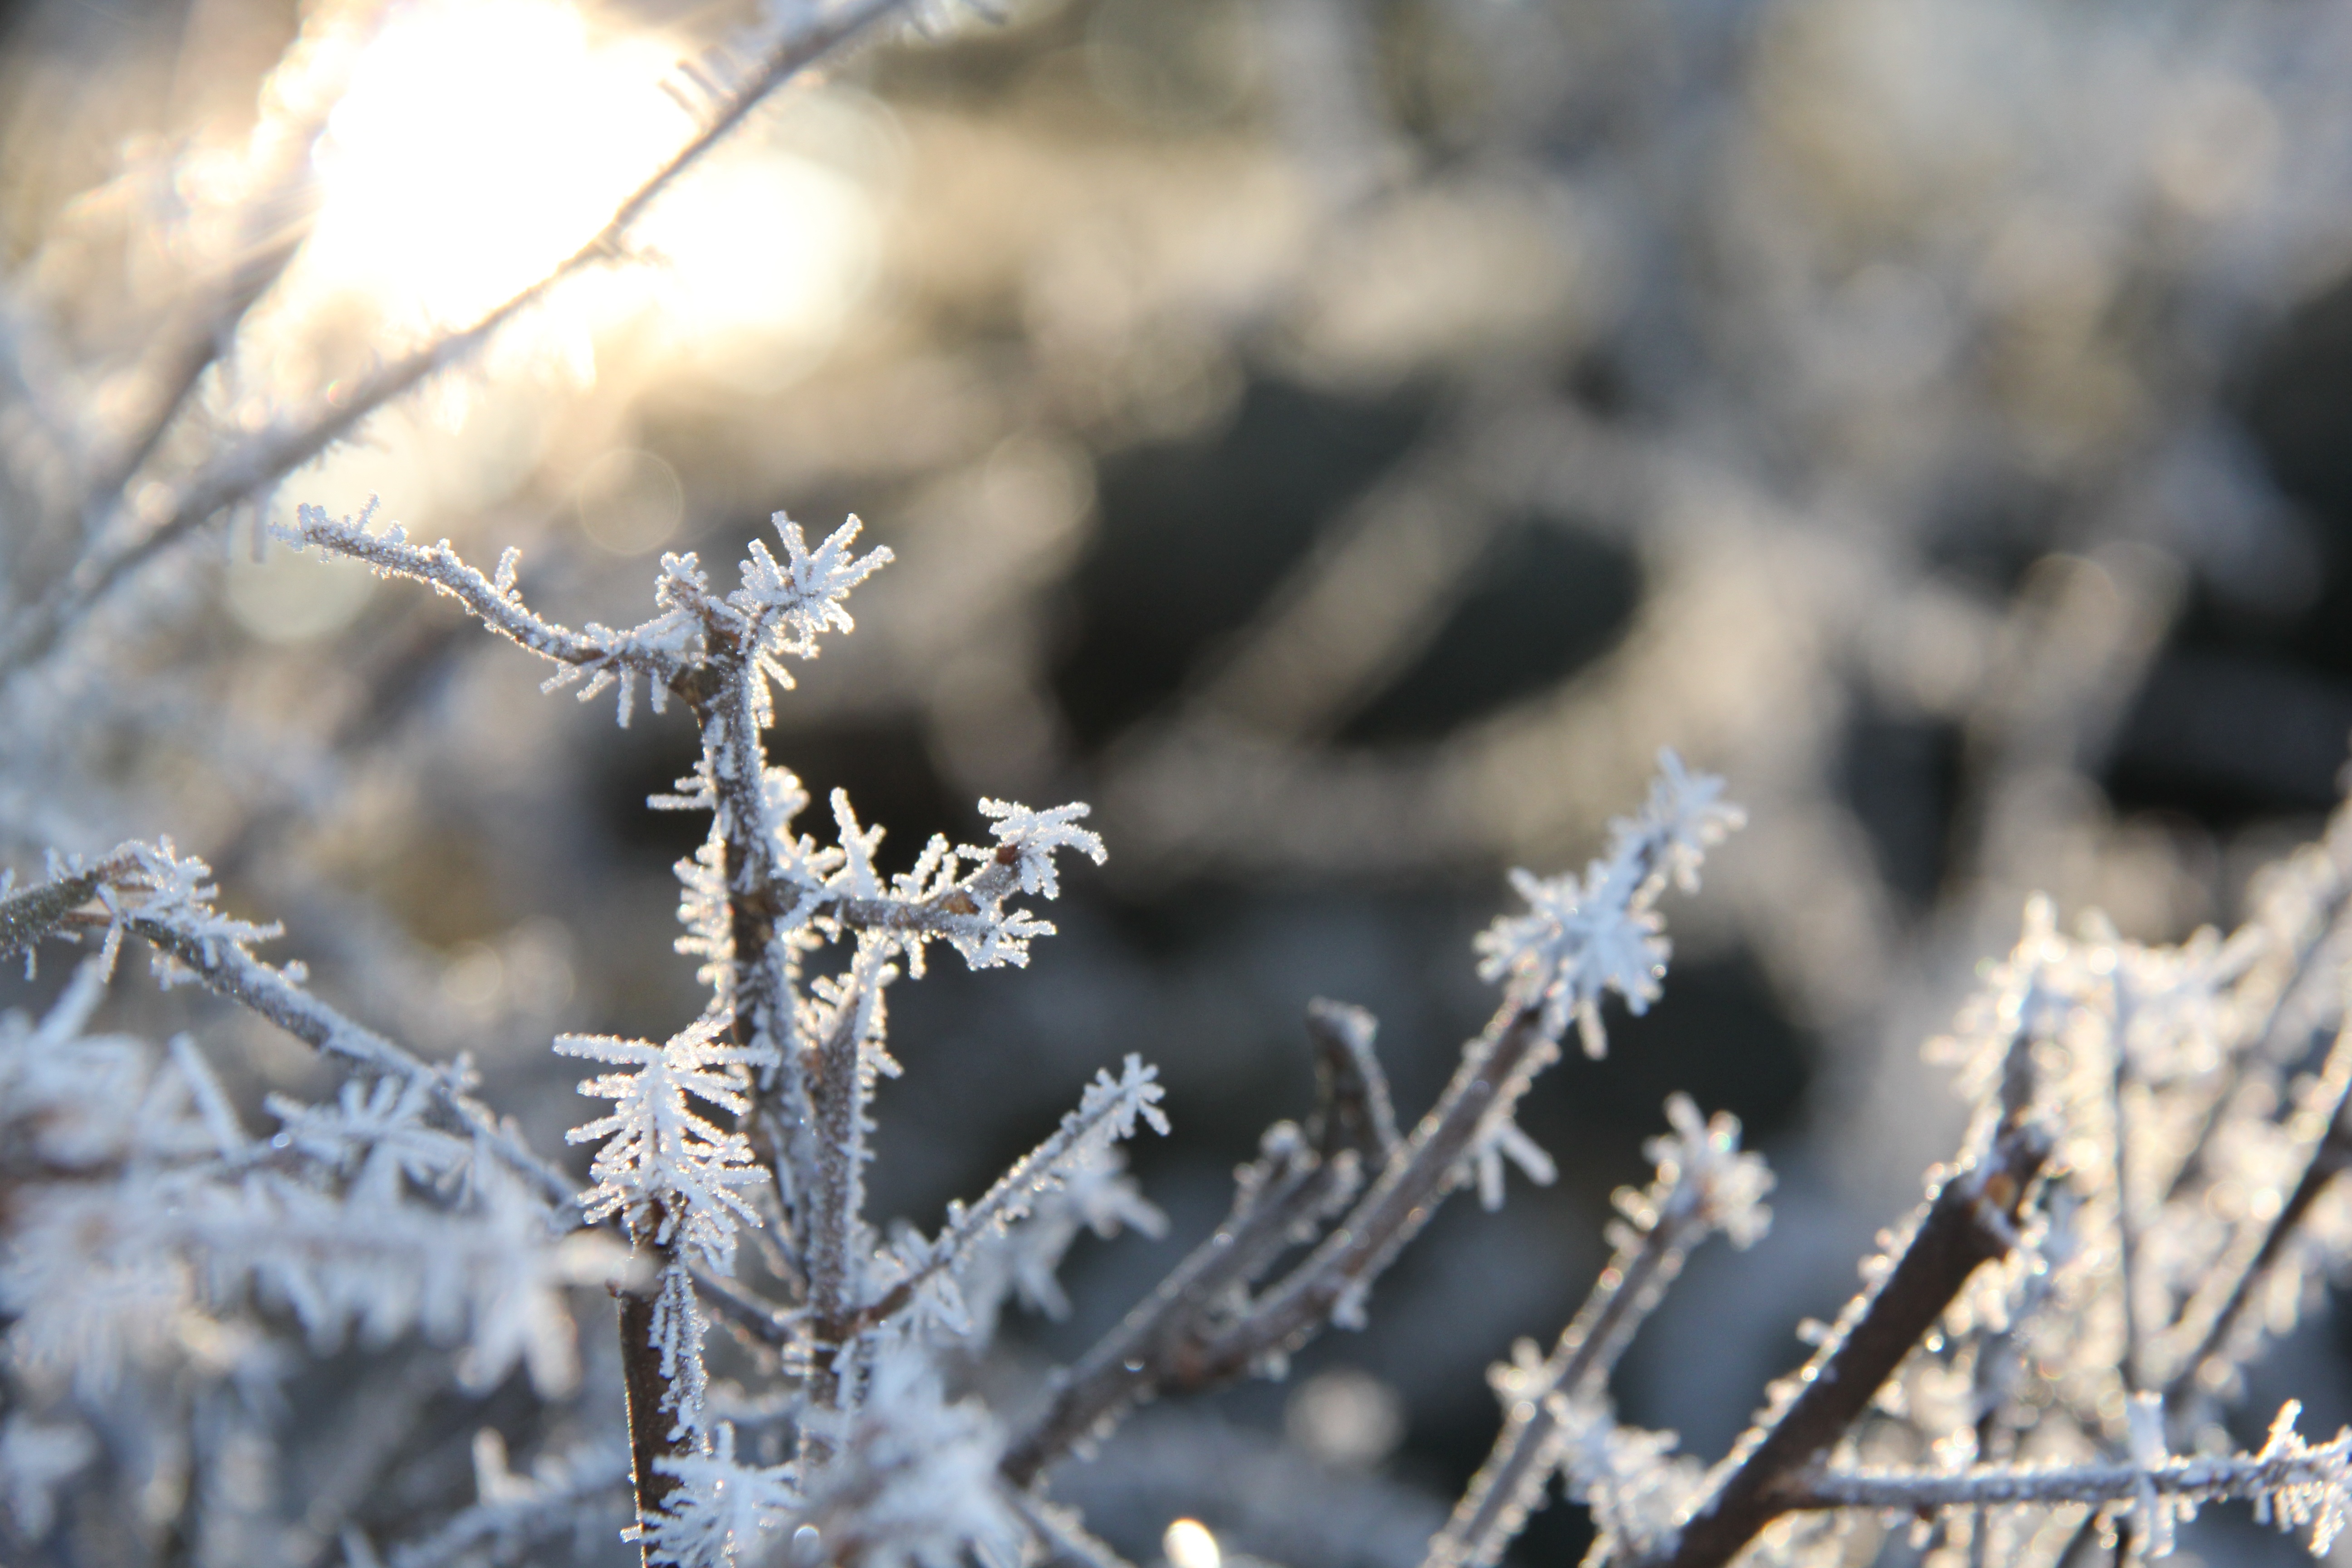
tree, nature, grass, branch, blossom, snow, cold, winter, plant, sunlight, leaf, flower, frost, ice, spring, autumn, weather, christmas, flora, season, twig, advent, christmas time, background, wintry, winter magic, freezing, macro photography, eiskristalle, crystals